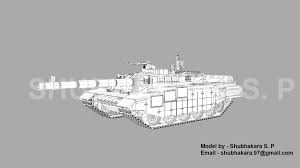
Label: T-90